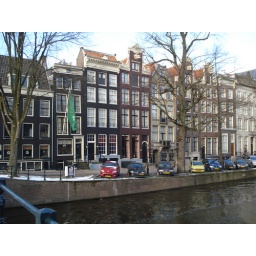
In the Hotel Pulitzer. Our room was in the blue rowhouse (third building from left), the second floor...so those three windows